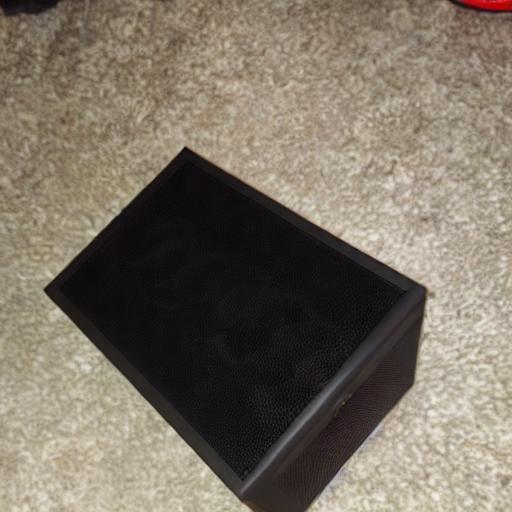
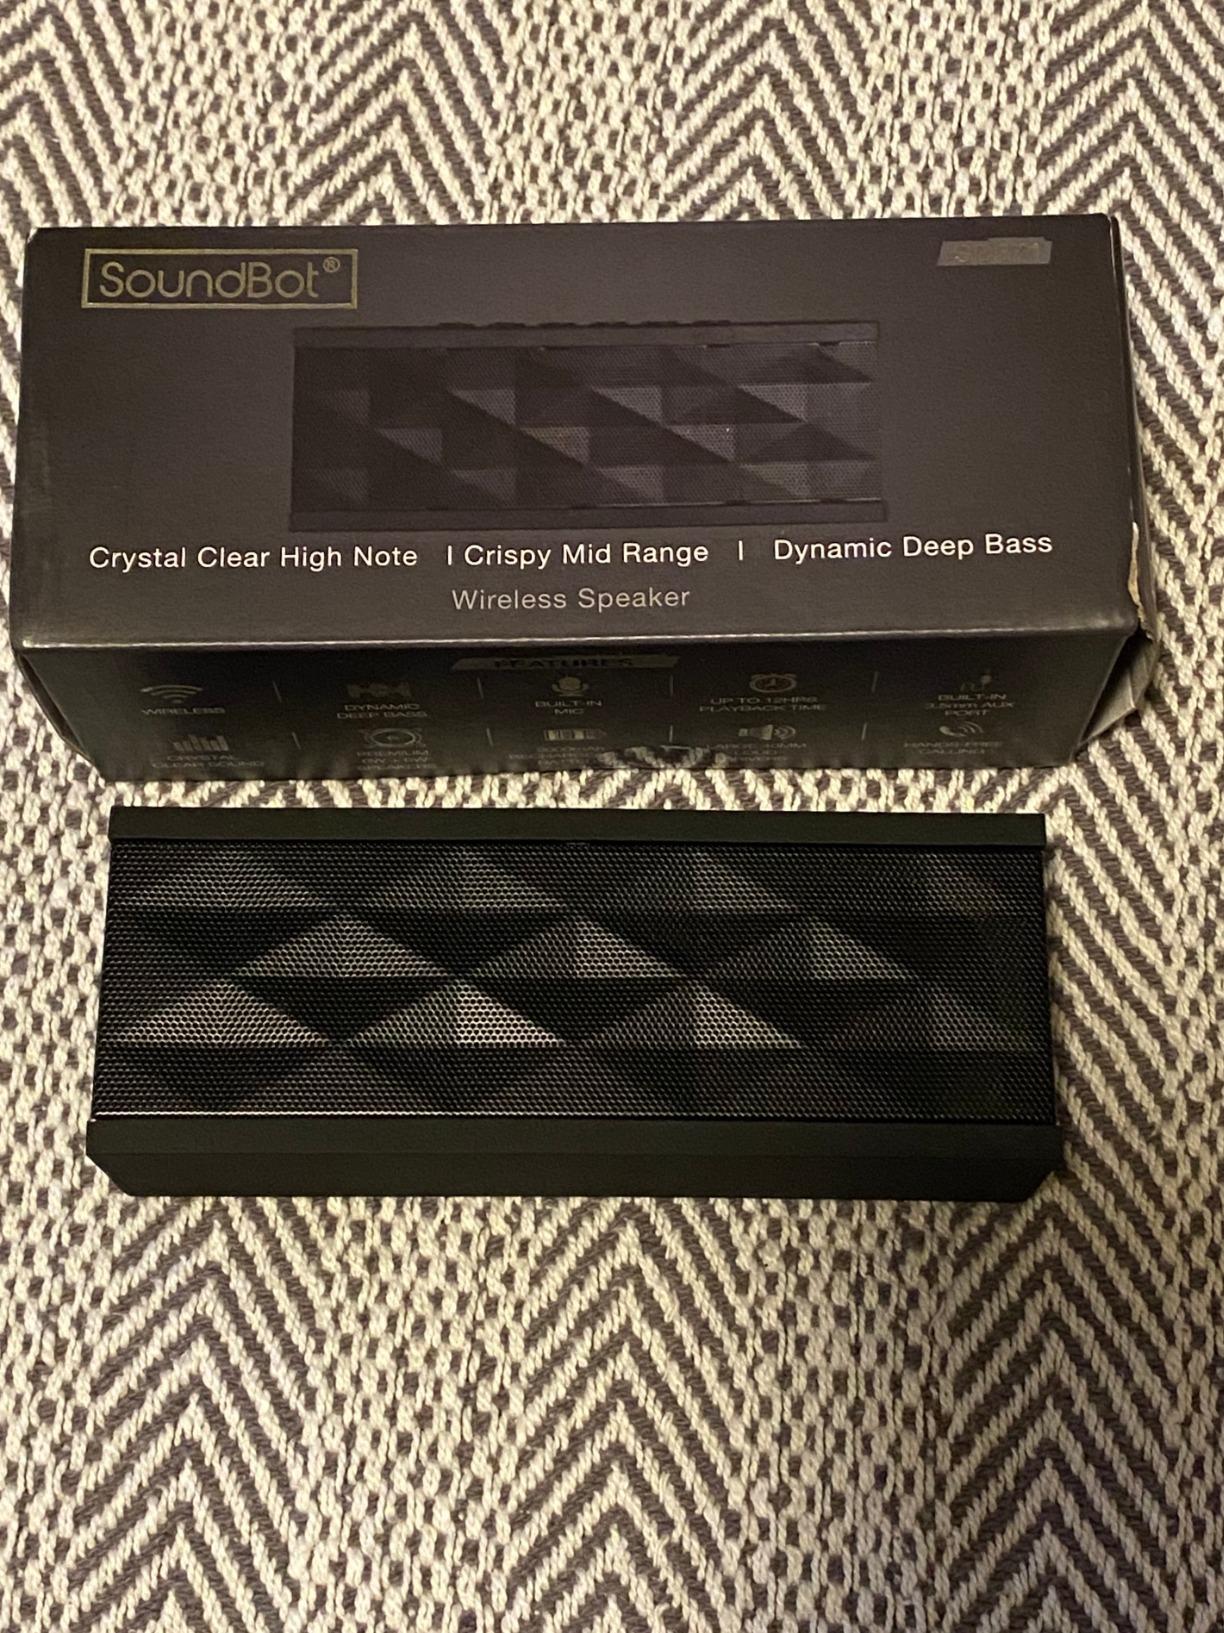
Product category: speaker
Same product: no